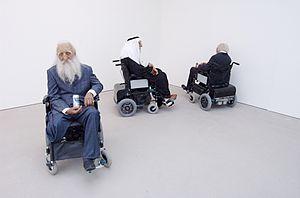
Sun Yuan et Peng Yu sont deux artistes chinois, vivant et travaillant en collaboration à Pékin depuis la fin des années 1990.